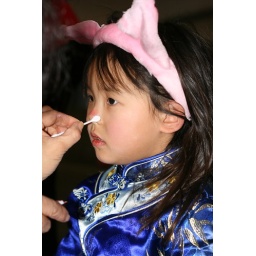
Willow getting her pig nose painted on in special pink sparkly paint